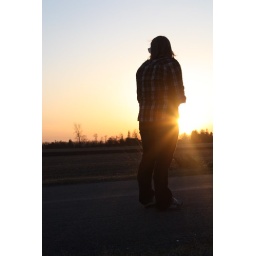
Yes, I know I'm obsessed with sun flare.March, bridge by the lake over the train tracks, with Kalynn and Katelyn